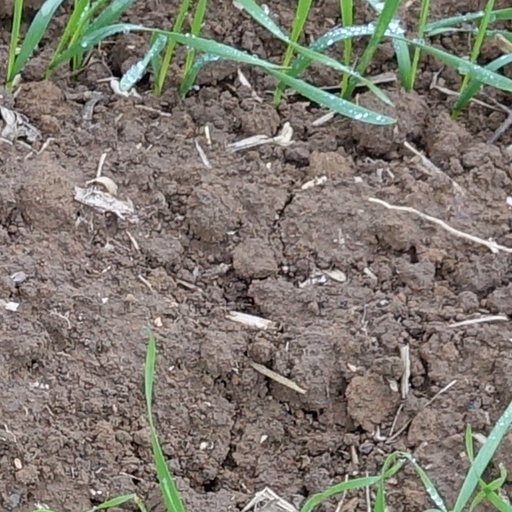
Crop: wheat